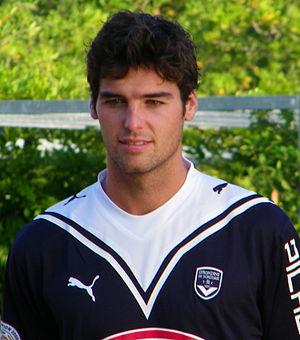
Yoann Gourcuff, né le 11 juillet 1986 à Ploemeur, est un footballeur international français qui évolue au poste de milieu offensif.